Craig Robinson (actor)

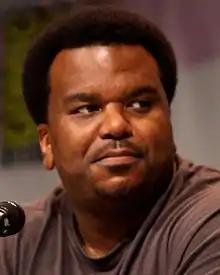
Robinson at Wondercon 2013

Craig Phillip Robinson (born October 25, 1971) is an American actor, comedian, and musician. The accolades he has received include nominations for five Screen Actors Guild Awards, an Independent Spirit Award, and a Daytime Emmy Award.